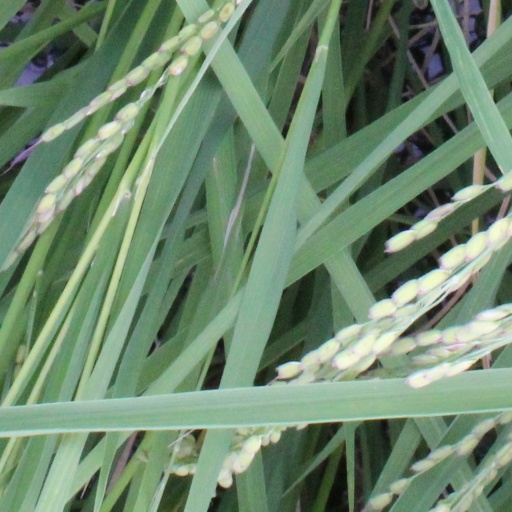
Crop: rice